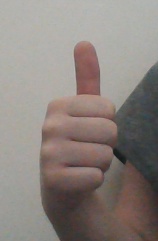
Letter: aleff